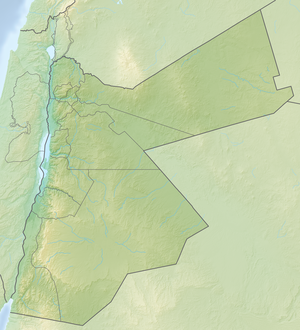
Al Maghtas, ce qui signifie «baptême», ou «immersion» en arabe, est un endroit de Jordanie sur la rive est du Jourdain, situé à 10 kilomètres au sud-est de Jéricho, en face du site de Bethabara. Pour une partie de la tradition chrétienne se serait le Béthanie-au-delà-du-Jourdain de l'évangile attribué à Jean. Cette indication est reprise dans les guides touristiques. Toutefois, pour les historiens spécialistes de la naissance du mouvement créé par Jésus, l'identification de ce site avec Béthanie-au-delà-du-Jourdain est impossible.
Le mont Nébo est un sommet de 817 mètres situé dans l'Ouest de la Jordanie actuelle.
Dans la Bible, la chaîne de montagnes qui longe le Jourdain sur sa rive orientale depuis la vallée de la rivière Yarmouk au nord, marquant la frontière avec le pays de Bashan, jusqu'aux rives de la mer Morte au sud et la vallée de la rivière Arnon et le royaume de Moab, est appelée montagnes de Galaad, parfois aussi on trouve le pays de Galaad ou simplement Galaad. On trouve parfois Guilead ou Guil'ad en français.
Qusair Amra est le plus célèbre des châteaux du désert de l'Est jordanien. C'est l'un des exemples les plus remarquables du premier art omeyyade et de l'architecture islamique. Le château, qui aurait été utilisé comme lieu de villégiature par le calife ou par ses princes pour le sport et le plaisir, est couvert de fresques décrivant des scènes de chasse, des fruits et des femmes. Il contient également un système thermal divisé en trois pièces, témoignant d'une influence romaine.